List of Adventure Time characters

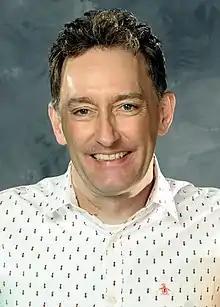
Veteran voice actor Tom Kenny provides the voice for Ice King.

The Ice King (voiced by Tom Kenny in the TV series and John Kassir in the original pilot short) is a recurring antagonist-turned-supporting protagonist of the series, and is 1,043 years old. The Ice King frequently steals princesses throughout Ooo to forcefully marry them, Princess Bubblegum being his usual target. His ice-based magic abilities come from a magical crown he wears, which directly causes his insanity. The sixth season episode "Evergreen" reveals that the crown was created millions of years prior to the start of the series by an ice elemental named Evergreen in order to stop a comet from destroying all life on the planet. Though Ice King is defined as completely crazy by many, he is actually lonely and misunderstood. Furthermore, he is secretly envious of Finn and Jake for being such good friends.